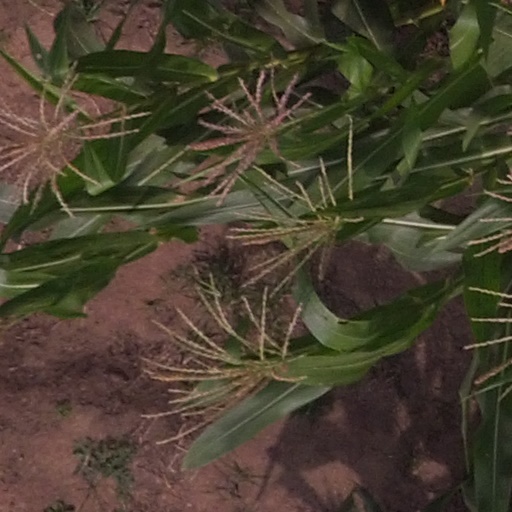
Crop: maize; corn